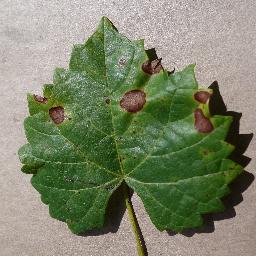
Label: Grape___Black_rot